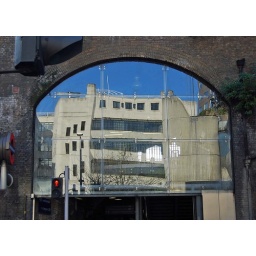
St Olaf house reflected in London Bridge tube station facade